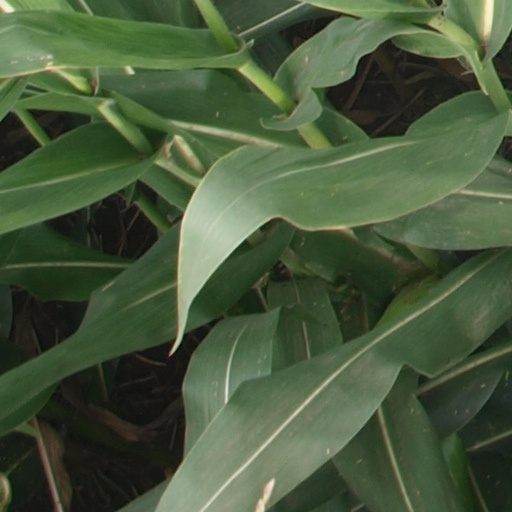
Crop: maize; corn